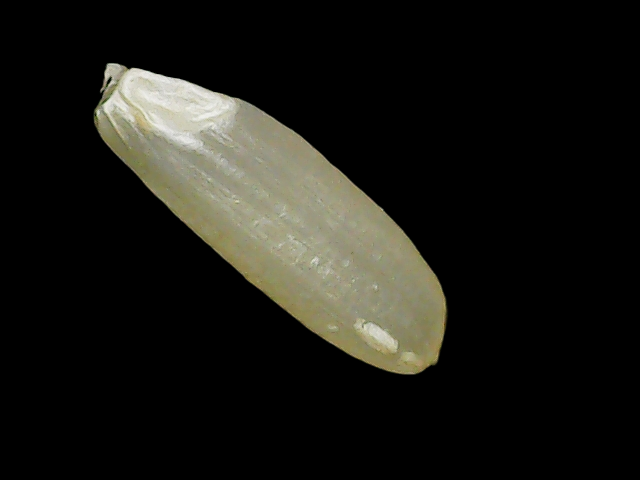
Rice variety: Binadhan21